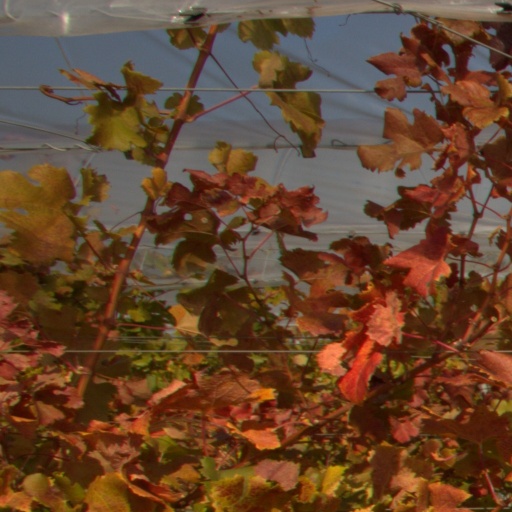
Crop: grape